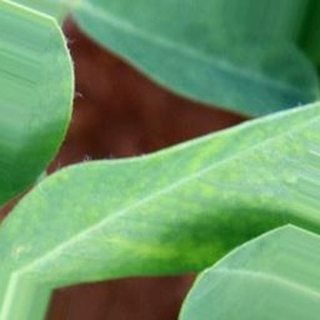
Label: healthy_groundnut